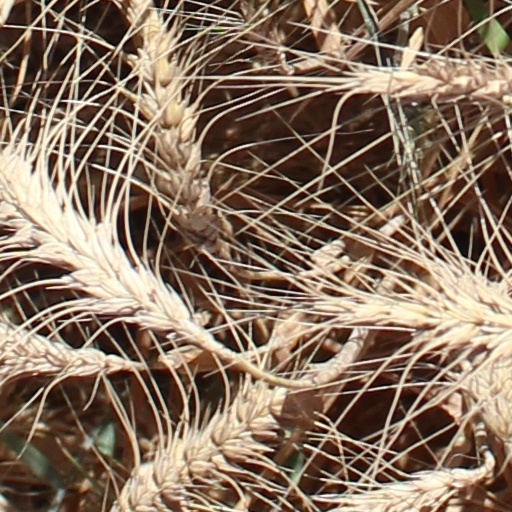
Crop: wheat